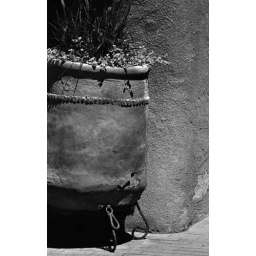
Artsy flower pot on the street in Santa Fe.Canon Elan7, Ilford XP2